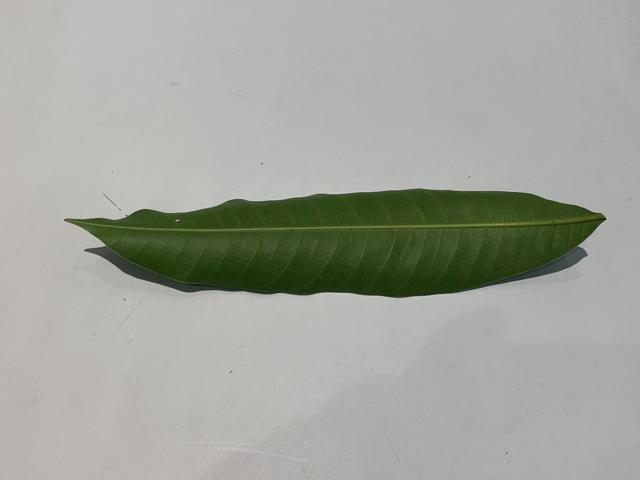
Mango leaf variety: Fazli